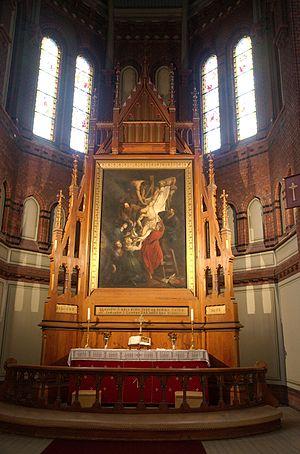
L'église de Sagene est un temple luthérien à Oslo dépendant de l'Église de Norvège ayant le statut d'église paroissiale. Elle a été construite en style néogothique par Christian Fürst en 1891, pour la communauté des ouvriers de langue finnoise qui peuplaient cet ancien faubourg de la ville. Elle se trouve dans le quartier de Sagene et possède une capacité de six cents places. La communauté paroissiale comptait 11 305 fidèles en 2006.